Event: Nepal Earthquake
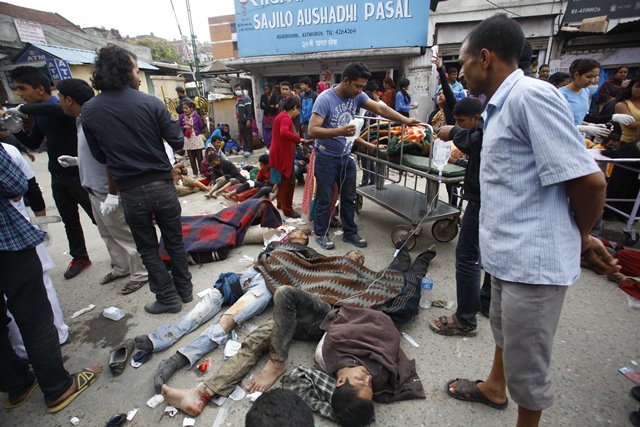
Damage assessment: damage